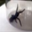
Label: spider